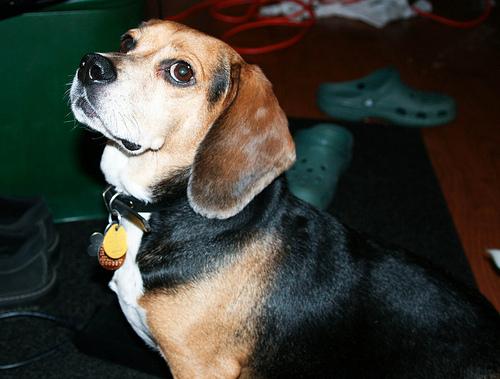
Breed: beagle